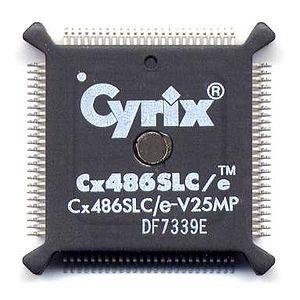
En électronique, Quad Flat Package est un type de boîtier de circuit intégré destiné à être directement soudé sur circuit imprimé. Ce boîtier est normalisé suivant la JEDEC
Cyrix était une société américaine fabricant des microprocesseurs compatibles avec ceux d'Intel.